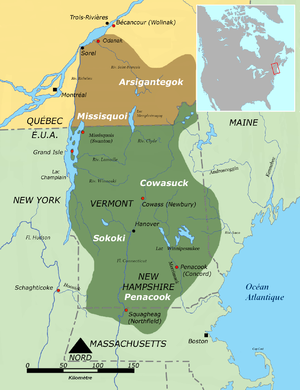
Aire co-territoriale abénaki
Le Québec est une province du Canada. Sa capitale est Québec et sa métropole est Montréal. La langue officielle de cette province est le français.